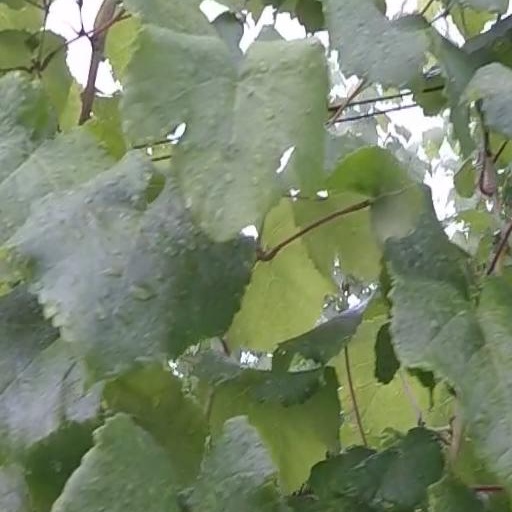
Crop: grape